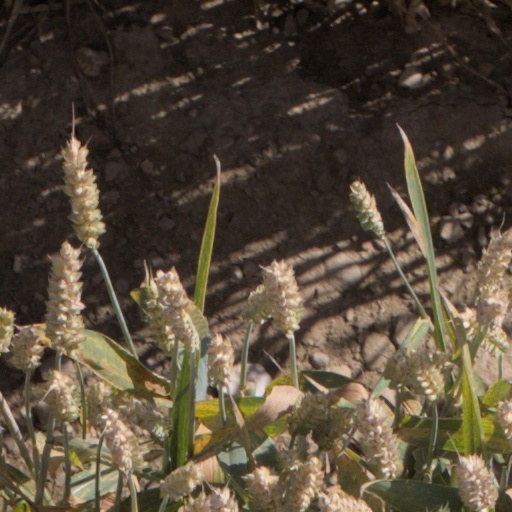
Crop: wheat